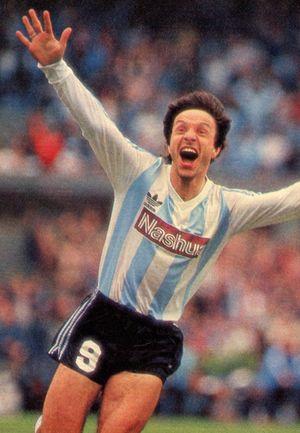
José Raúl Iglesias Mastantuono est un footballeur argentin qui évoluait au poste d'attaquant, avant de devenir ensuite entraîneur.